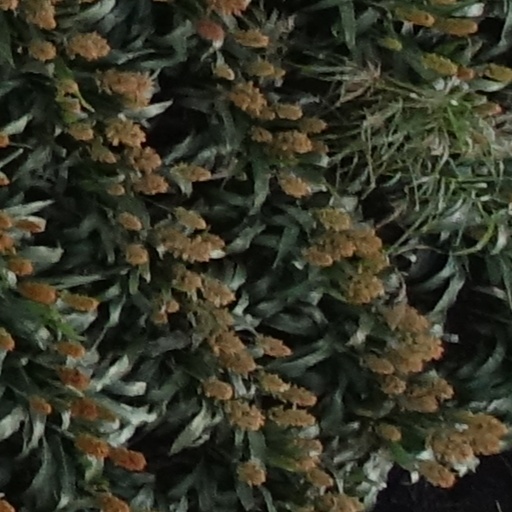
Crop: sorghum